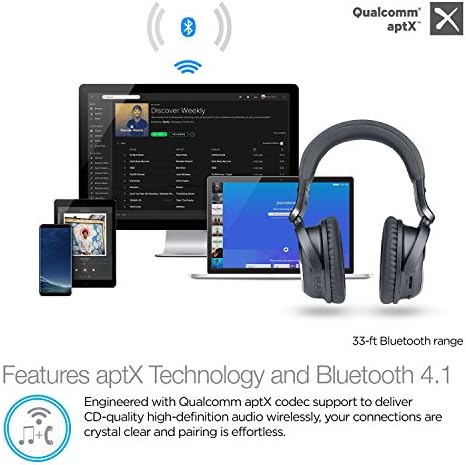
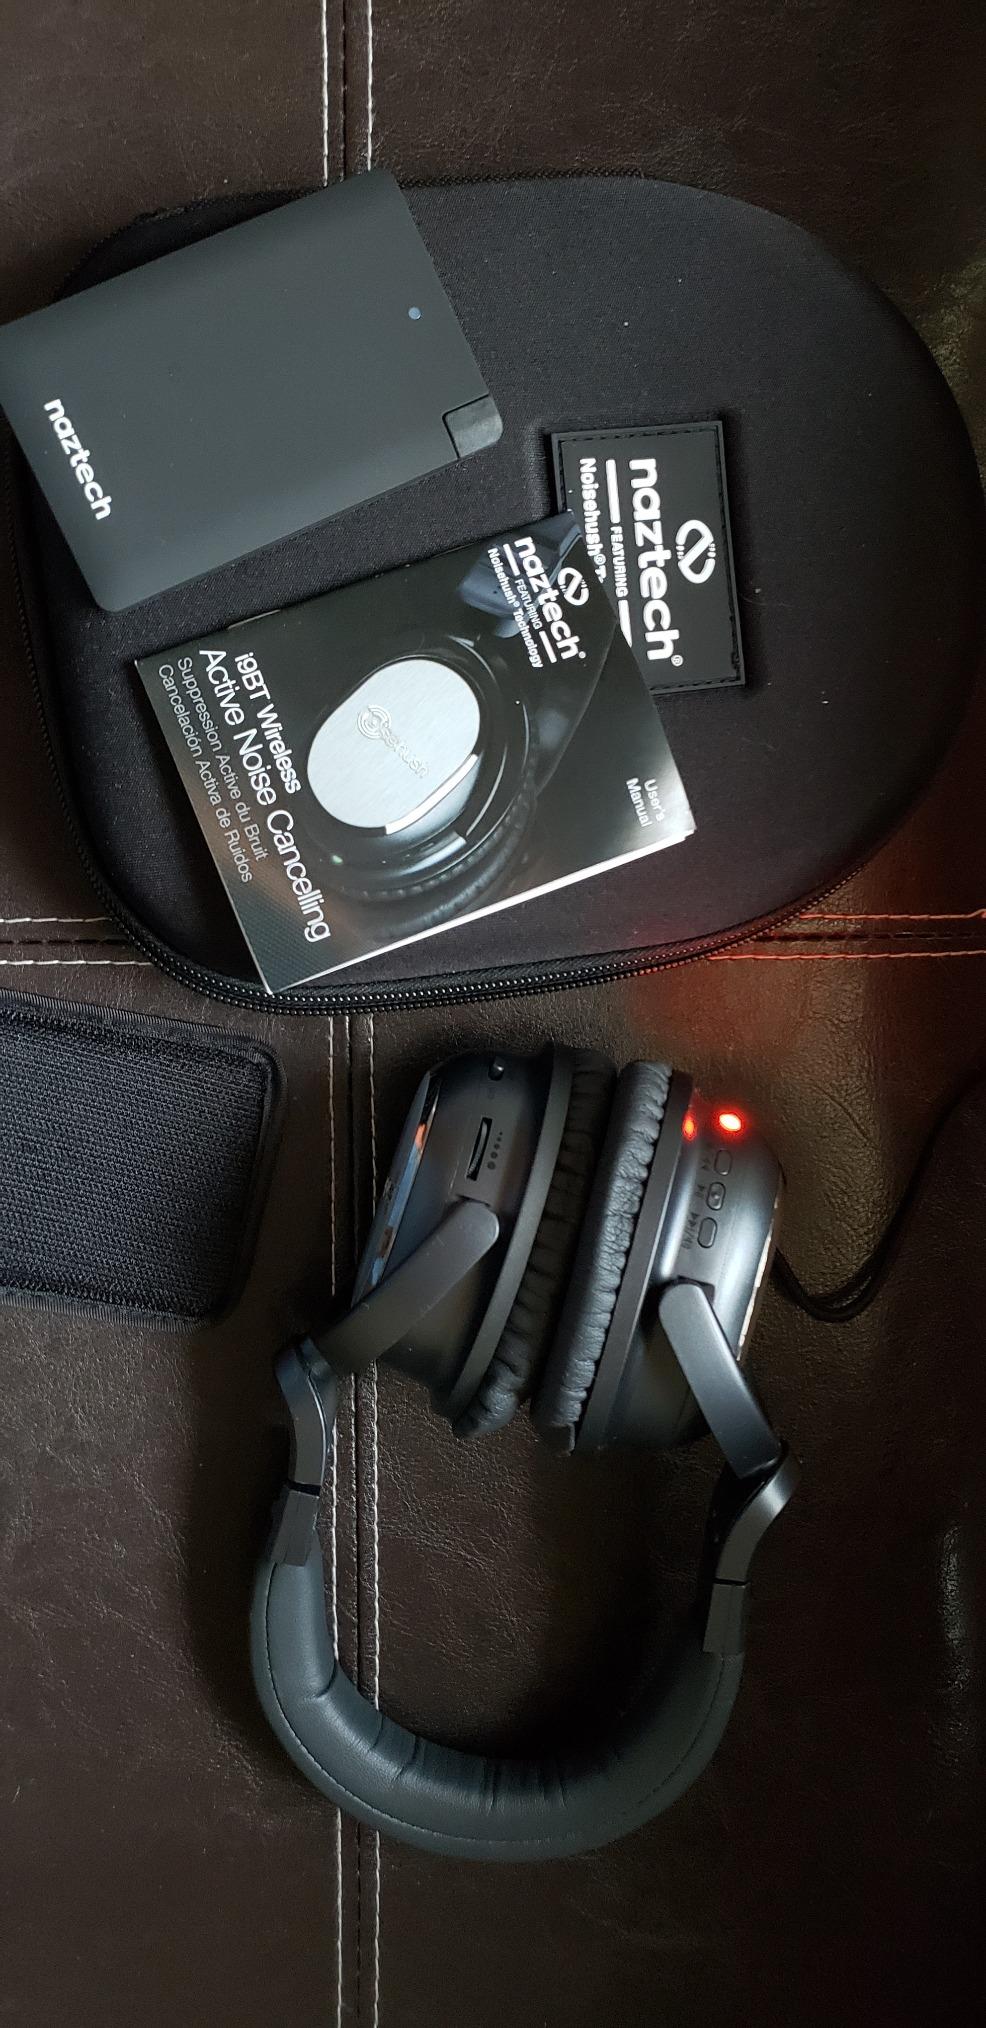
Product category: headphones
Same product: yes